Aurelia Bouchez

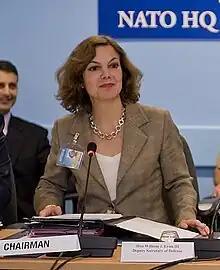
Aurelia Bouchez in 2010

Aurelia Bouchez (born 20 January 1960) is a French diplomat who was Ambassador to Azerbaijan and the European Union Ambassador to Kazakhstan from 2011 until 2015.